Hollywood Zakoshisyoh

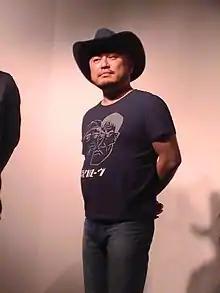
Hollywood Zakoshisyoh (May 2017)

is a Japanese comedian from Shimizu-shi (now Shimizu-ku, Shizuoka), Shizuoka Prefecture who has appeared in many television variety shows, as well as television dramas, radio and web series. His real name is . After going through Yoshimoto Kogyo and Watanabe Entertainment, he currently belongs to the SMA NEET Project. His stage name during his "kombi" years was . His is nicknamed "Zakoshisyoh". Martial artist Shinya Aoki is his cousin.